Montagu Porch

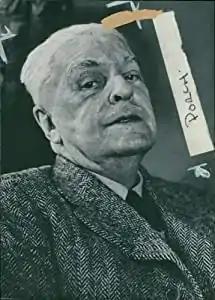
Porch, during his later life

Montagu Phippen Porch (15 March 1877 – 8 November 1964) was a British colonial officer who in 1918 became Winston Churchill's stepfather, although he was three years his junior.